Jamestown, Indiana

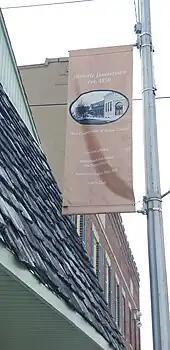
Historic Jamestown sign

Jamestown was established in 1830, and was platted in 1832. The town was named for its founder, James Mattock.